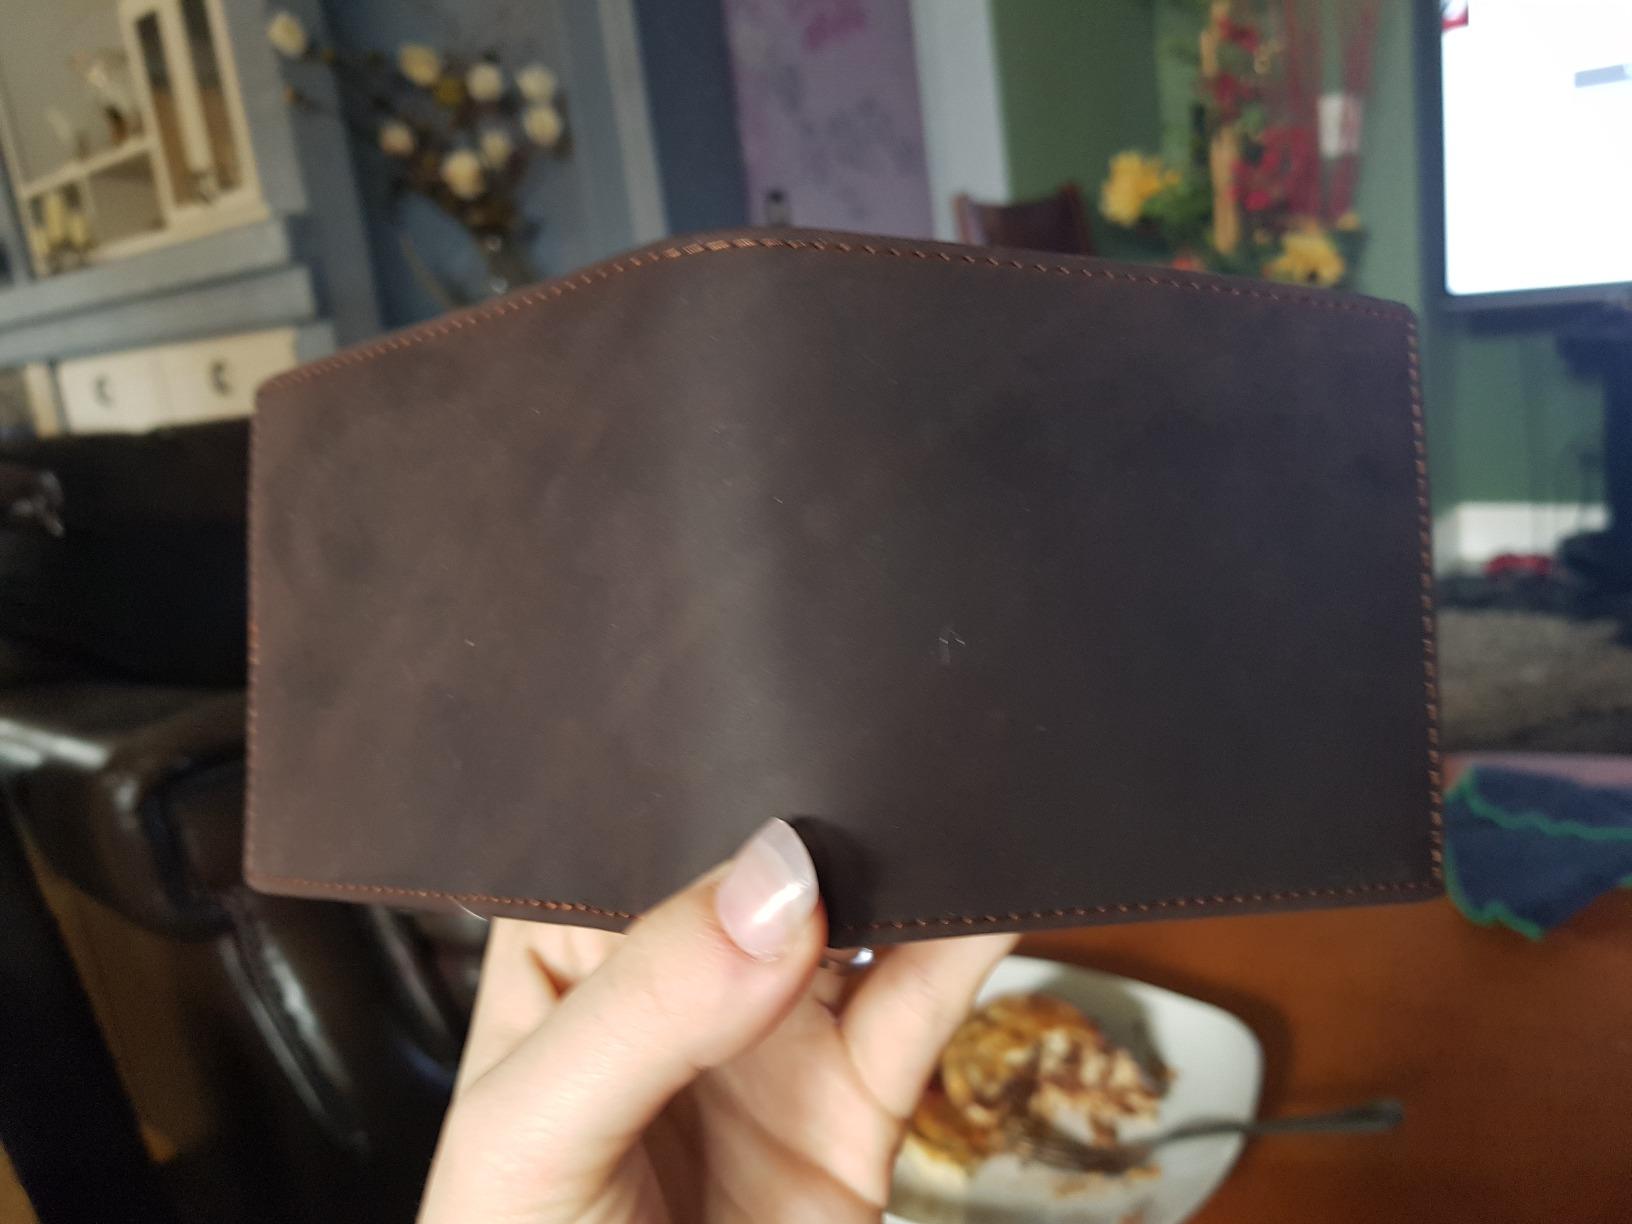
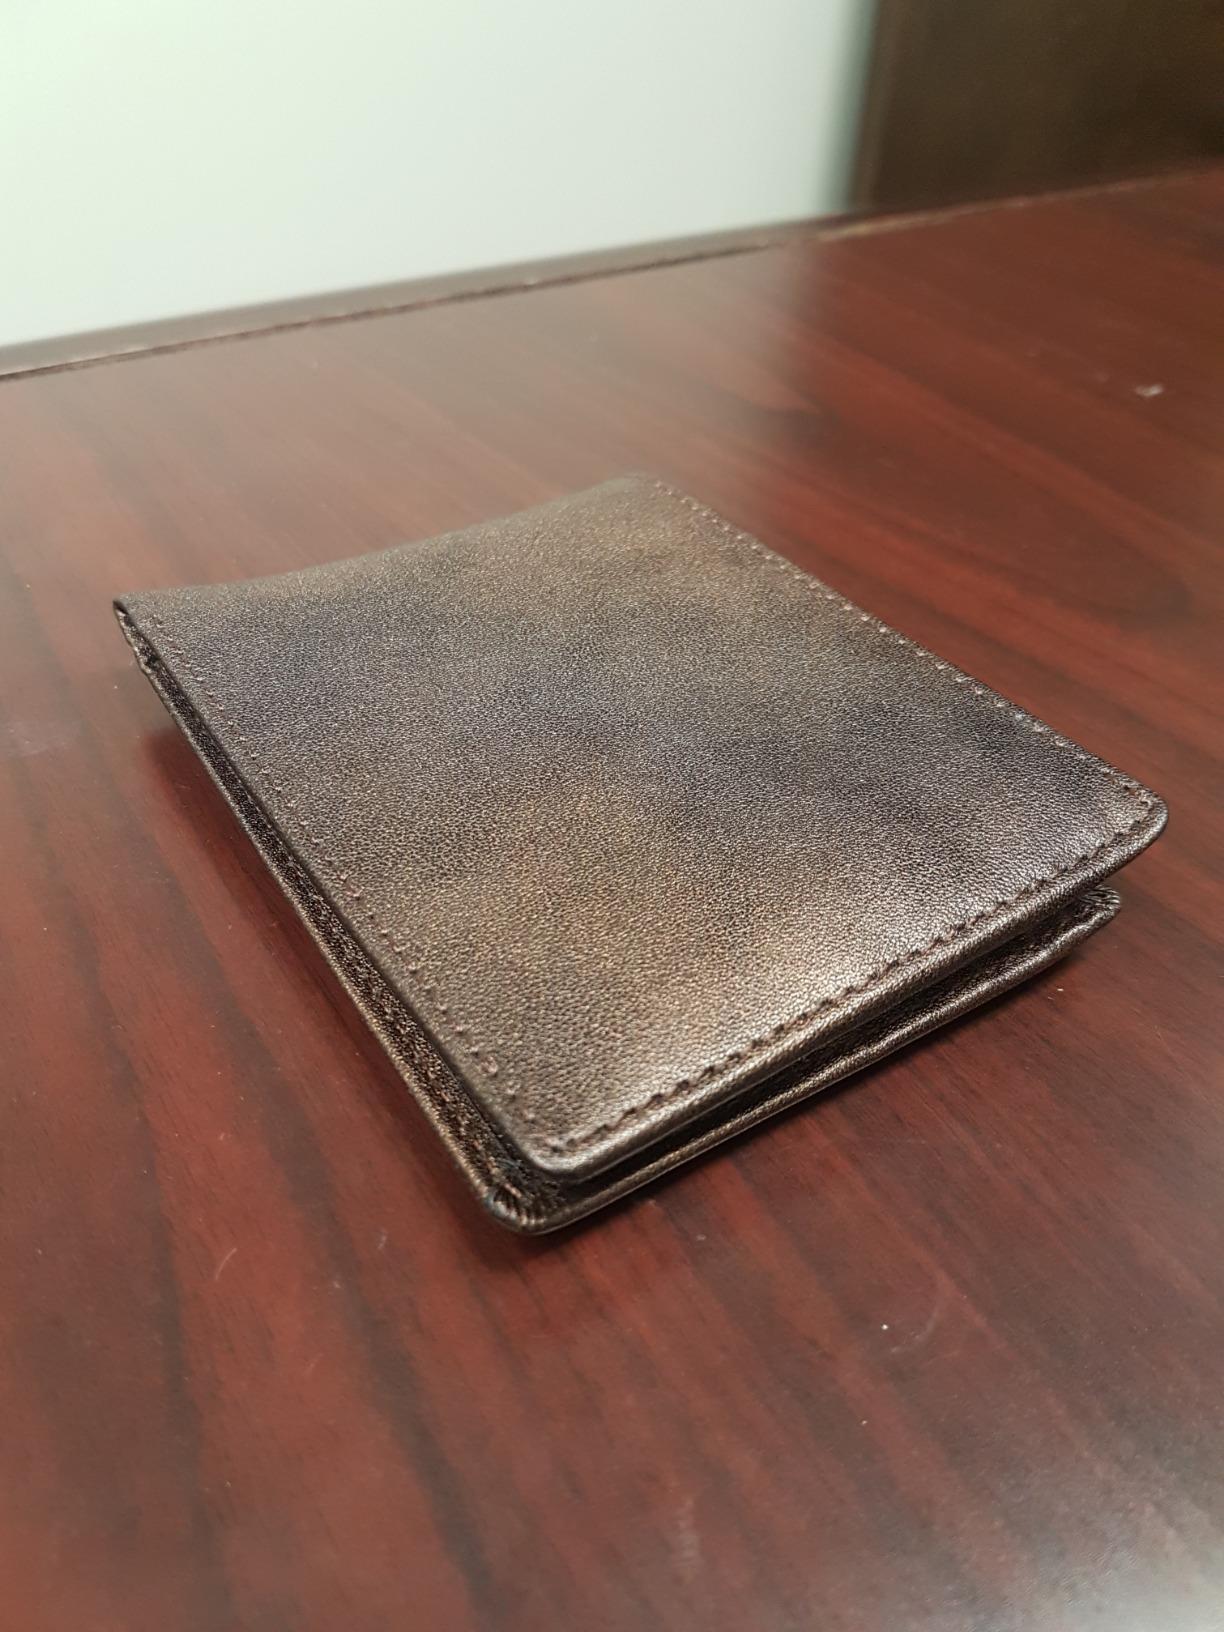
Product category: accessories_wallet
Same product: no